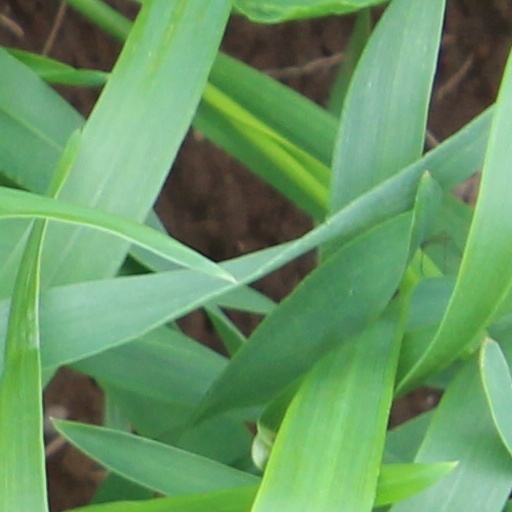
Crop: wheat